Agent 51

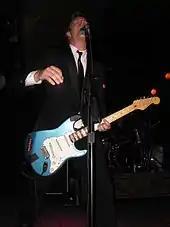
Davis performing with Agent 51 in January 2012

On June 5, 2005 Agent 51 played a reunion show at SOMA, an all-ages music venue in San Diego. This performance featured the most recent lineup of the band including Armes, Davis, and Scura, with drummer Adam Rapps replacing Levinson. The band once again wore matching black suits and made reference to "The Agency" and other aspects of their secret agent mythos. The band remained mostly inactive after this reunion show. Davis resumed playing with 51 Guns, who renamed themselves Arm the Angels in 2006. Scura moved to Utah but eventually returned to San Diego. Levinson left 51 Guns, reuniting with Schneider to form The Megas, a video-game rock band based in Los Angeles. Armes, meanwhile, announced his involvement with The Rattlesnake Aces. Agent 51 played a "comeback" show with Pivit and Arm the Angels in February 2008 with the lineup of Armes, Davis, Scura, and Levinson, with Greg Schneider also performing on several songs. The band reunited again in July 2008, performing with Pivit and Arm the Angels. To coincide with this concert, the band and Alphabet Records re-released "Red Alert" through iTunes and other digital retailers. Another reunion show was performed in Jan 2012 with the classic lineup coinciding with a brand new 2 song E.P. released digitally to iTunes entitled 'Operation Panther.' The band played more reunion shows in 2018, 2019, and 2022. In early 2021, Chris released his first solo Album Ocotillo Rose. The first single 'Lord Let Me Run' debuted on Yucca Thunder Records with plans to digitally release the remaining singles from the album throughout 2021. Agent 51 returned to the studio in 2023, releasing their first new music in over a decade with the singles Tear it All Down, Let Me Go, Mystifying, and Going for the Vault. They returned to the stage in 2024 for a show with Unwritten Law at the Observatory in North Park, and decided to begin work on a new album. After crowdfunding the recording budget, they released their new album "Age of Validation" on June 6th, 2025.